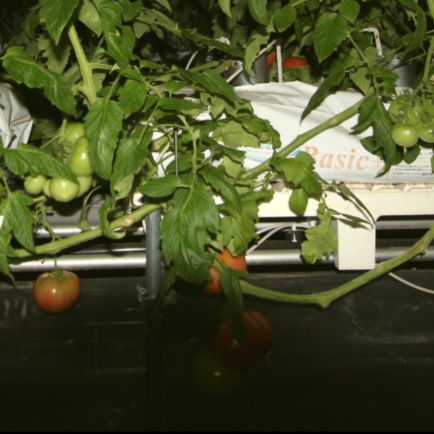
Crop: tomato